Motorola V500

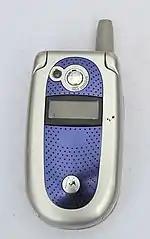
The Motorola V550 closed

Motorola V500 is a GSM clamshell mobile phone made by Motorola, announced in July 2003 and released later that year. It is based on the same platform as the Motorola V600 and also the V300, altogether referred to as the "triplets" - these were the first Motorolas with 65K color displays and their first mainstream handsets with cameras. The V500 sports a blue and silver exterior with a blue-lit exterior display. Many other models were designated as V5xx series that are detailed in this article.